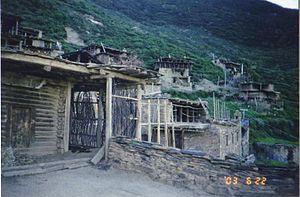
Le xian de Barkam est un district administratif de la province du Sichuan en Chine. Il est placé sous la juridiction de la préfecture autonome tibétaine et qiang d'Aba.